Night of Your Life (David Guetta song)

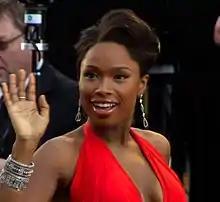
Jennifer Hudson's vocals on the track were praised by music critics.

Eric Henderson from Slant Magazine wrote that the song was "the album's only comparative highlight", but called it a "bald rip-off" of Rihanna's "Only Girl (In the World)." Robert Copsey from Digital Spy noted it as one of the album's "standouts", and wrote that "Hudson adds a classy, club classics touch to 'Night of Your Life'". Joe Copplestone from PopMatters noted that songs on the album such as "Night of Your Life" and "Titanium", "recall the power" of Guetta's previous collaborations with Kelly Rowland on "When Love Takes Over" (2009) and "Commander" (2010). A writer for "Daily Herald" praised Hudson's vocals on the track for having "all the right emotion in all the right places."